Begin the Beguine (film)

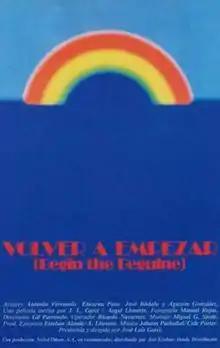
Film poster

Begin the Beguine is a 1982 Spanish film written and directed by José Luis Garci, starring Antonio Ferrandis. The plot follows the story of a Spaniard who returns to his homeland after many years in exile when he wins the Nobel Prize in Literature. Its original Spanish title, "Volver a Empezar", means "Starting Again".